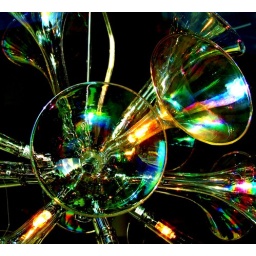
Seen in a lamps store window